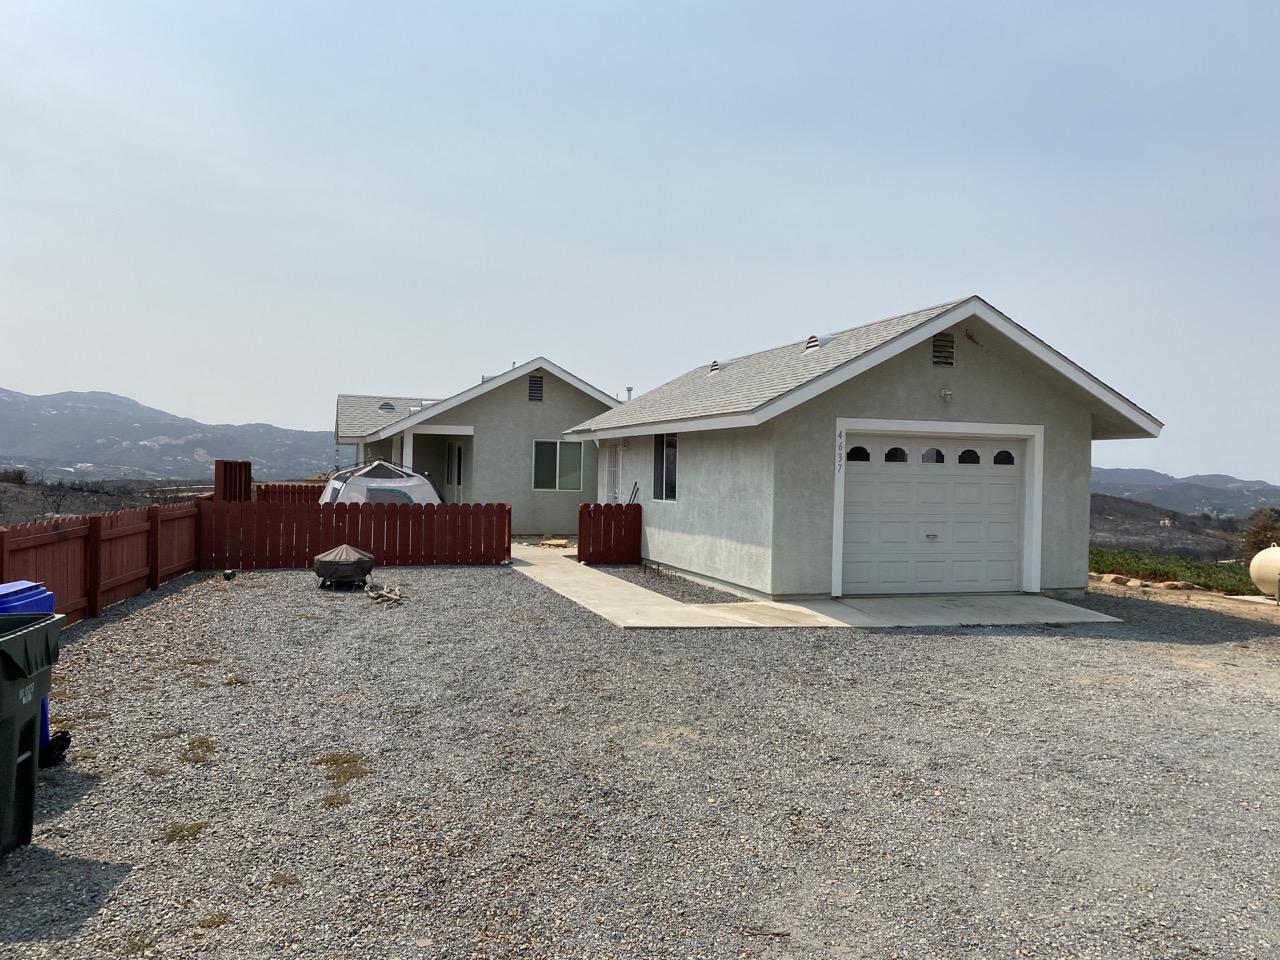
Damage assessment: no_damage